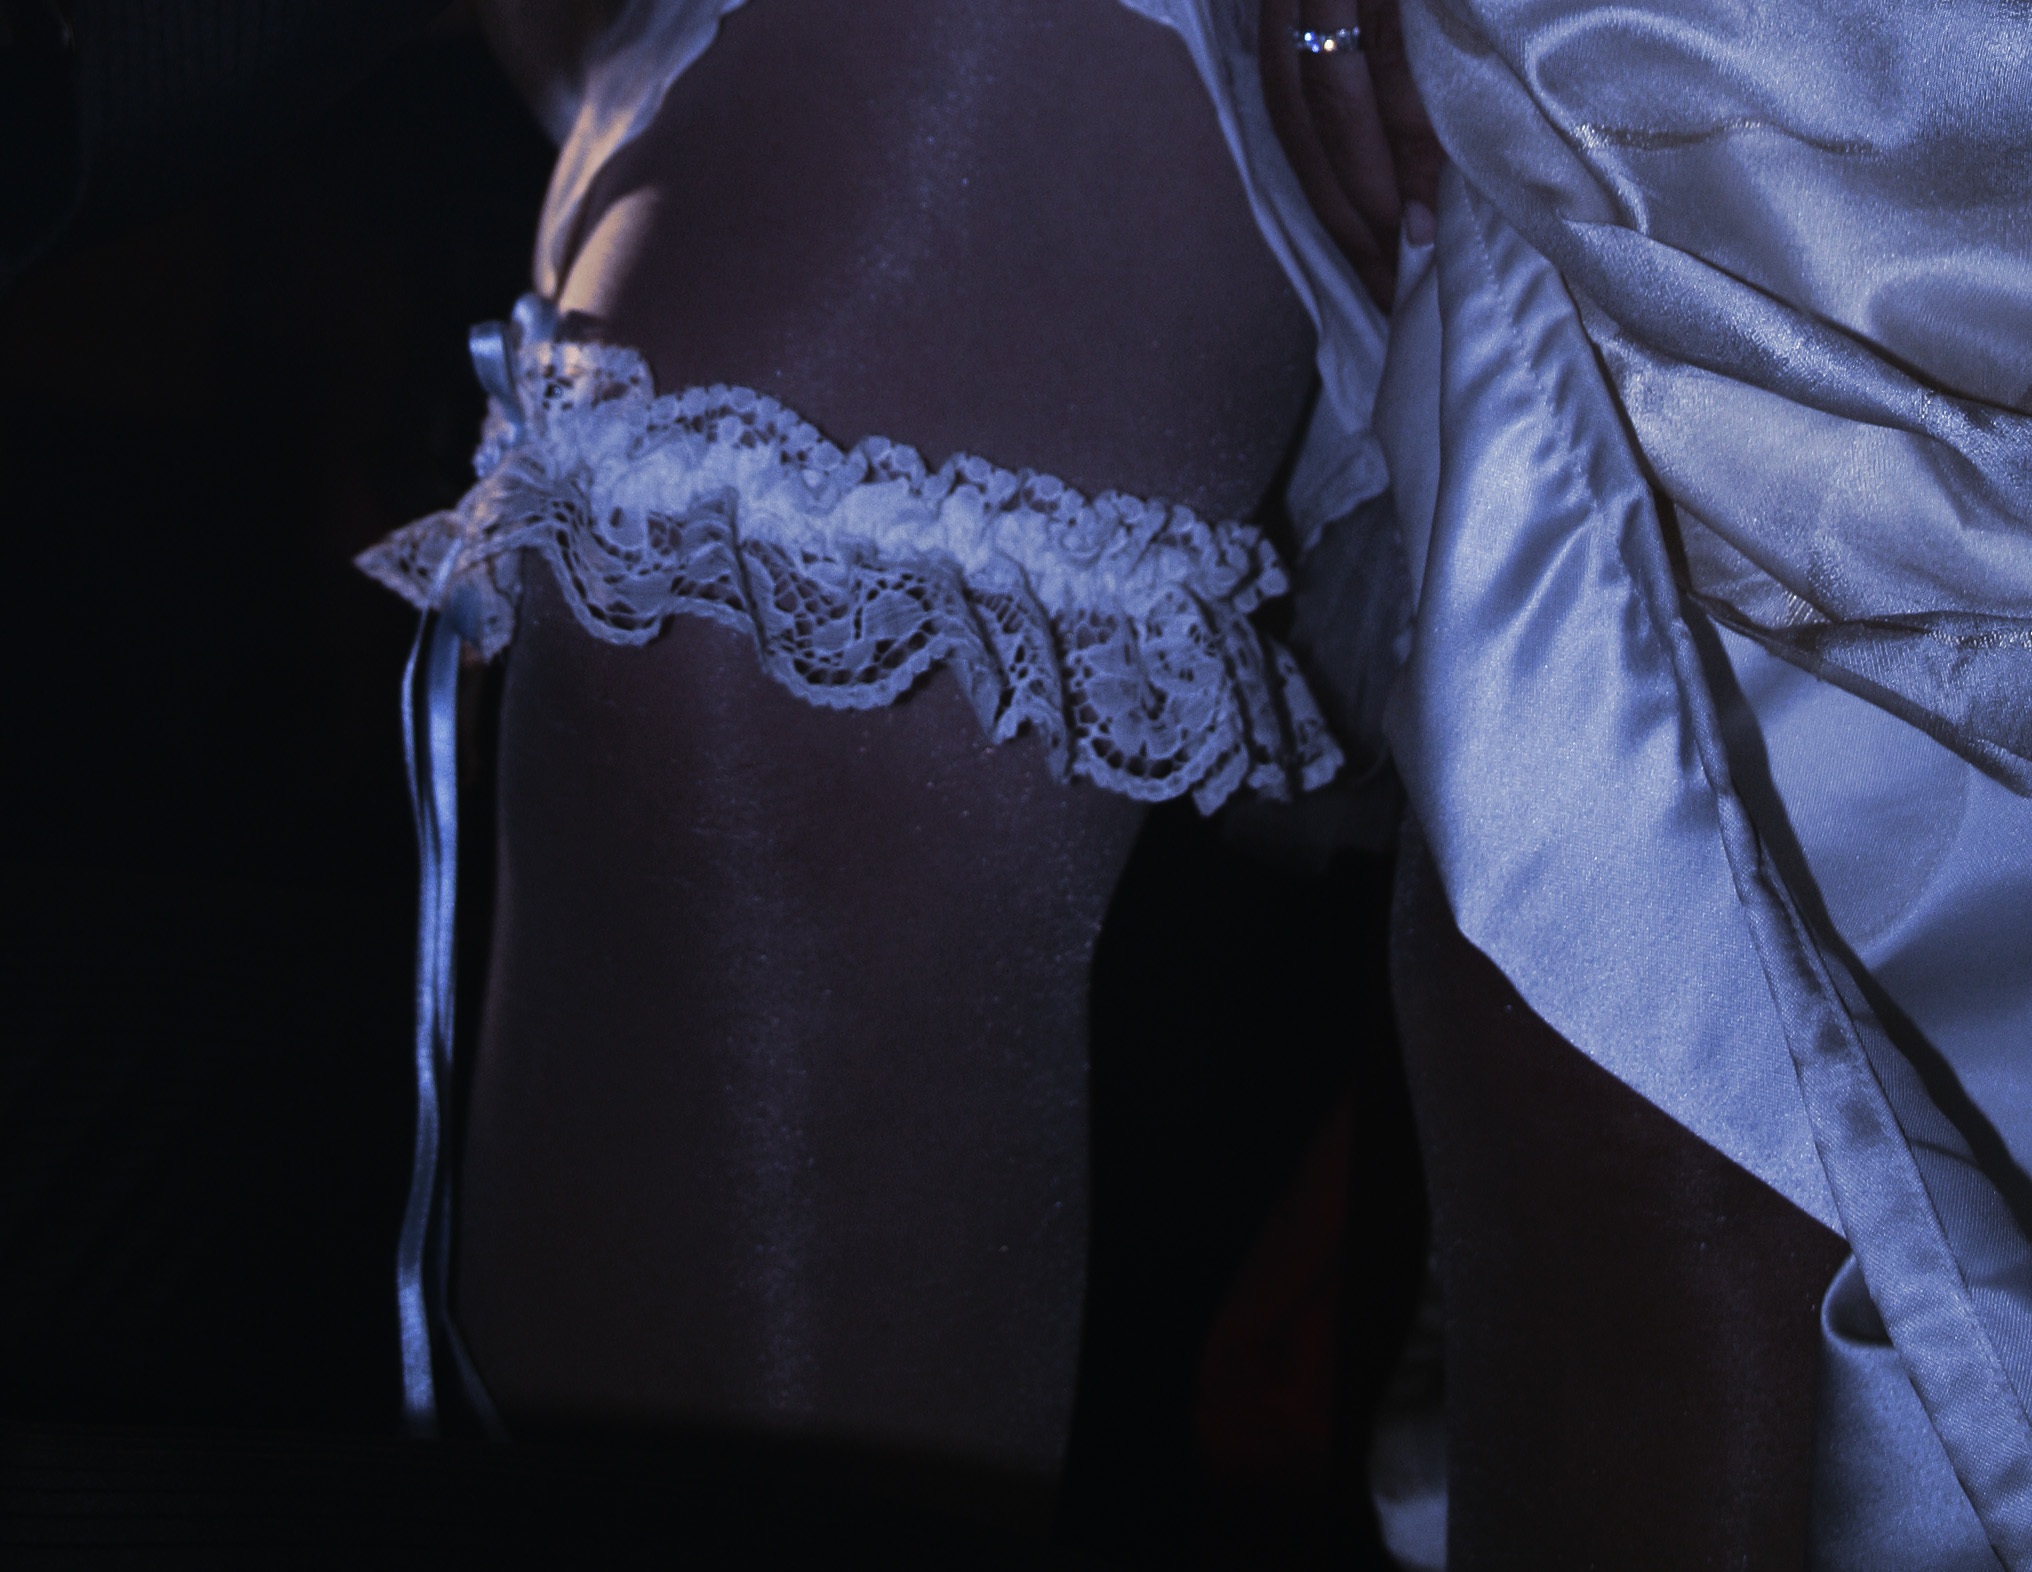
leg, darkness, fashion, blue, clothing, black, wedding, textile, dress, league, formal wear, undergarment